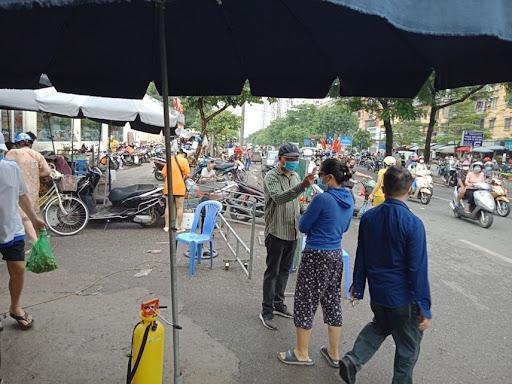
có một người đàn ông đội nón kết đen đang đo thân nhiệt